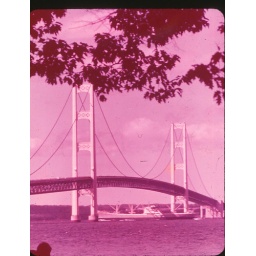
mackinaw bridge with ship going under